C-Raf

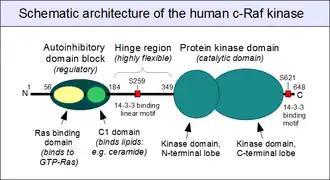
A schematic architecture of human c-Raf protein

Similarly to many other MAPKKKs, c-Raf is a multidomain protein, with several additional domains to aid the regulation of its catalytic activity. On its N-terminal segment, a Ras-binding domain (RBD) and a C-kinase homologous domain 1 (C1 domain) are found next to each other. Structures of both conserved domains were solved in the past decades, shedding light on the mechanisms of their regulation.